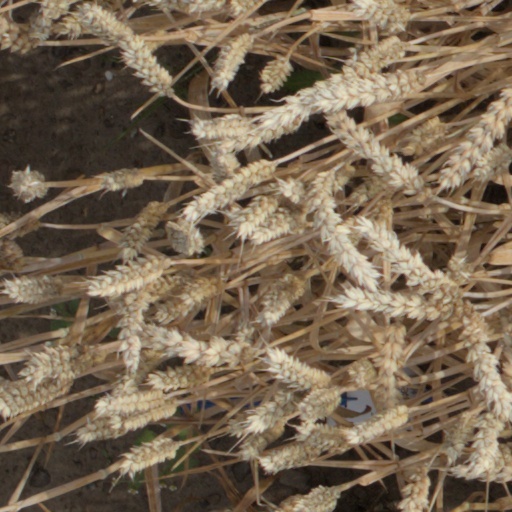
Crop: wheat